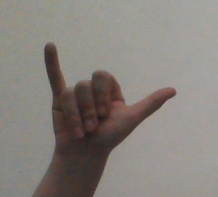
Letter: ya